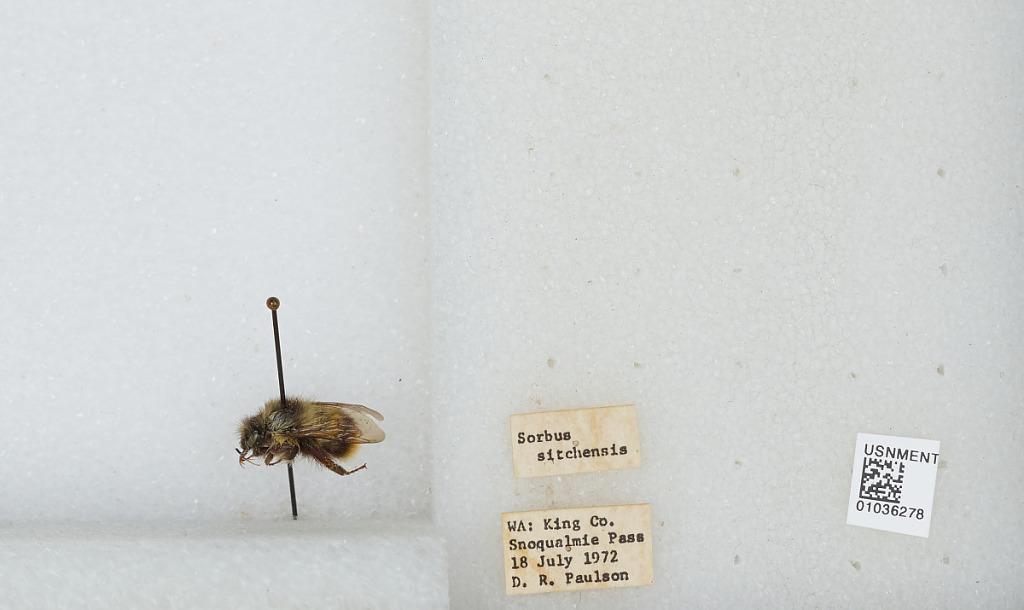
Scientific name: Bombus (Pyrobombus) mixtus Cresson
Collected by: D. Paulson
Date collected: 1972-7-18
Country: United States
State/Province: Washington
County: King
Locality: Snoqualmie Pass
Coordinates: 47.4231, -121.411